Castledermot Abbey

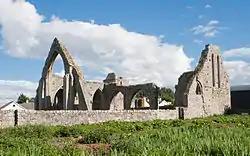

Castledermot Abbey is a ruined Franciscan friary in Castledermot, County Kildare, Ireland. It was founded at some point before 1247. A previous monastery had been founded on the same site by Diarmait, a son of Áed Róin, King of Ulster, in the ninth century AD.